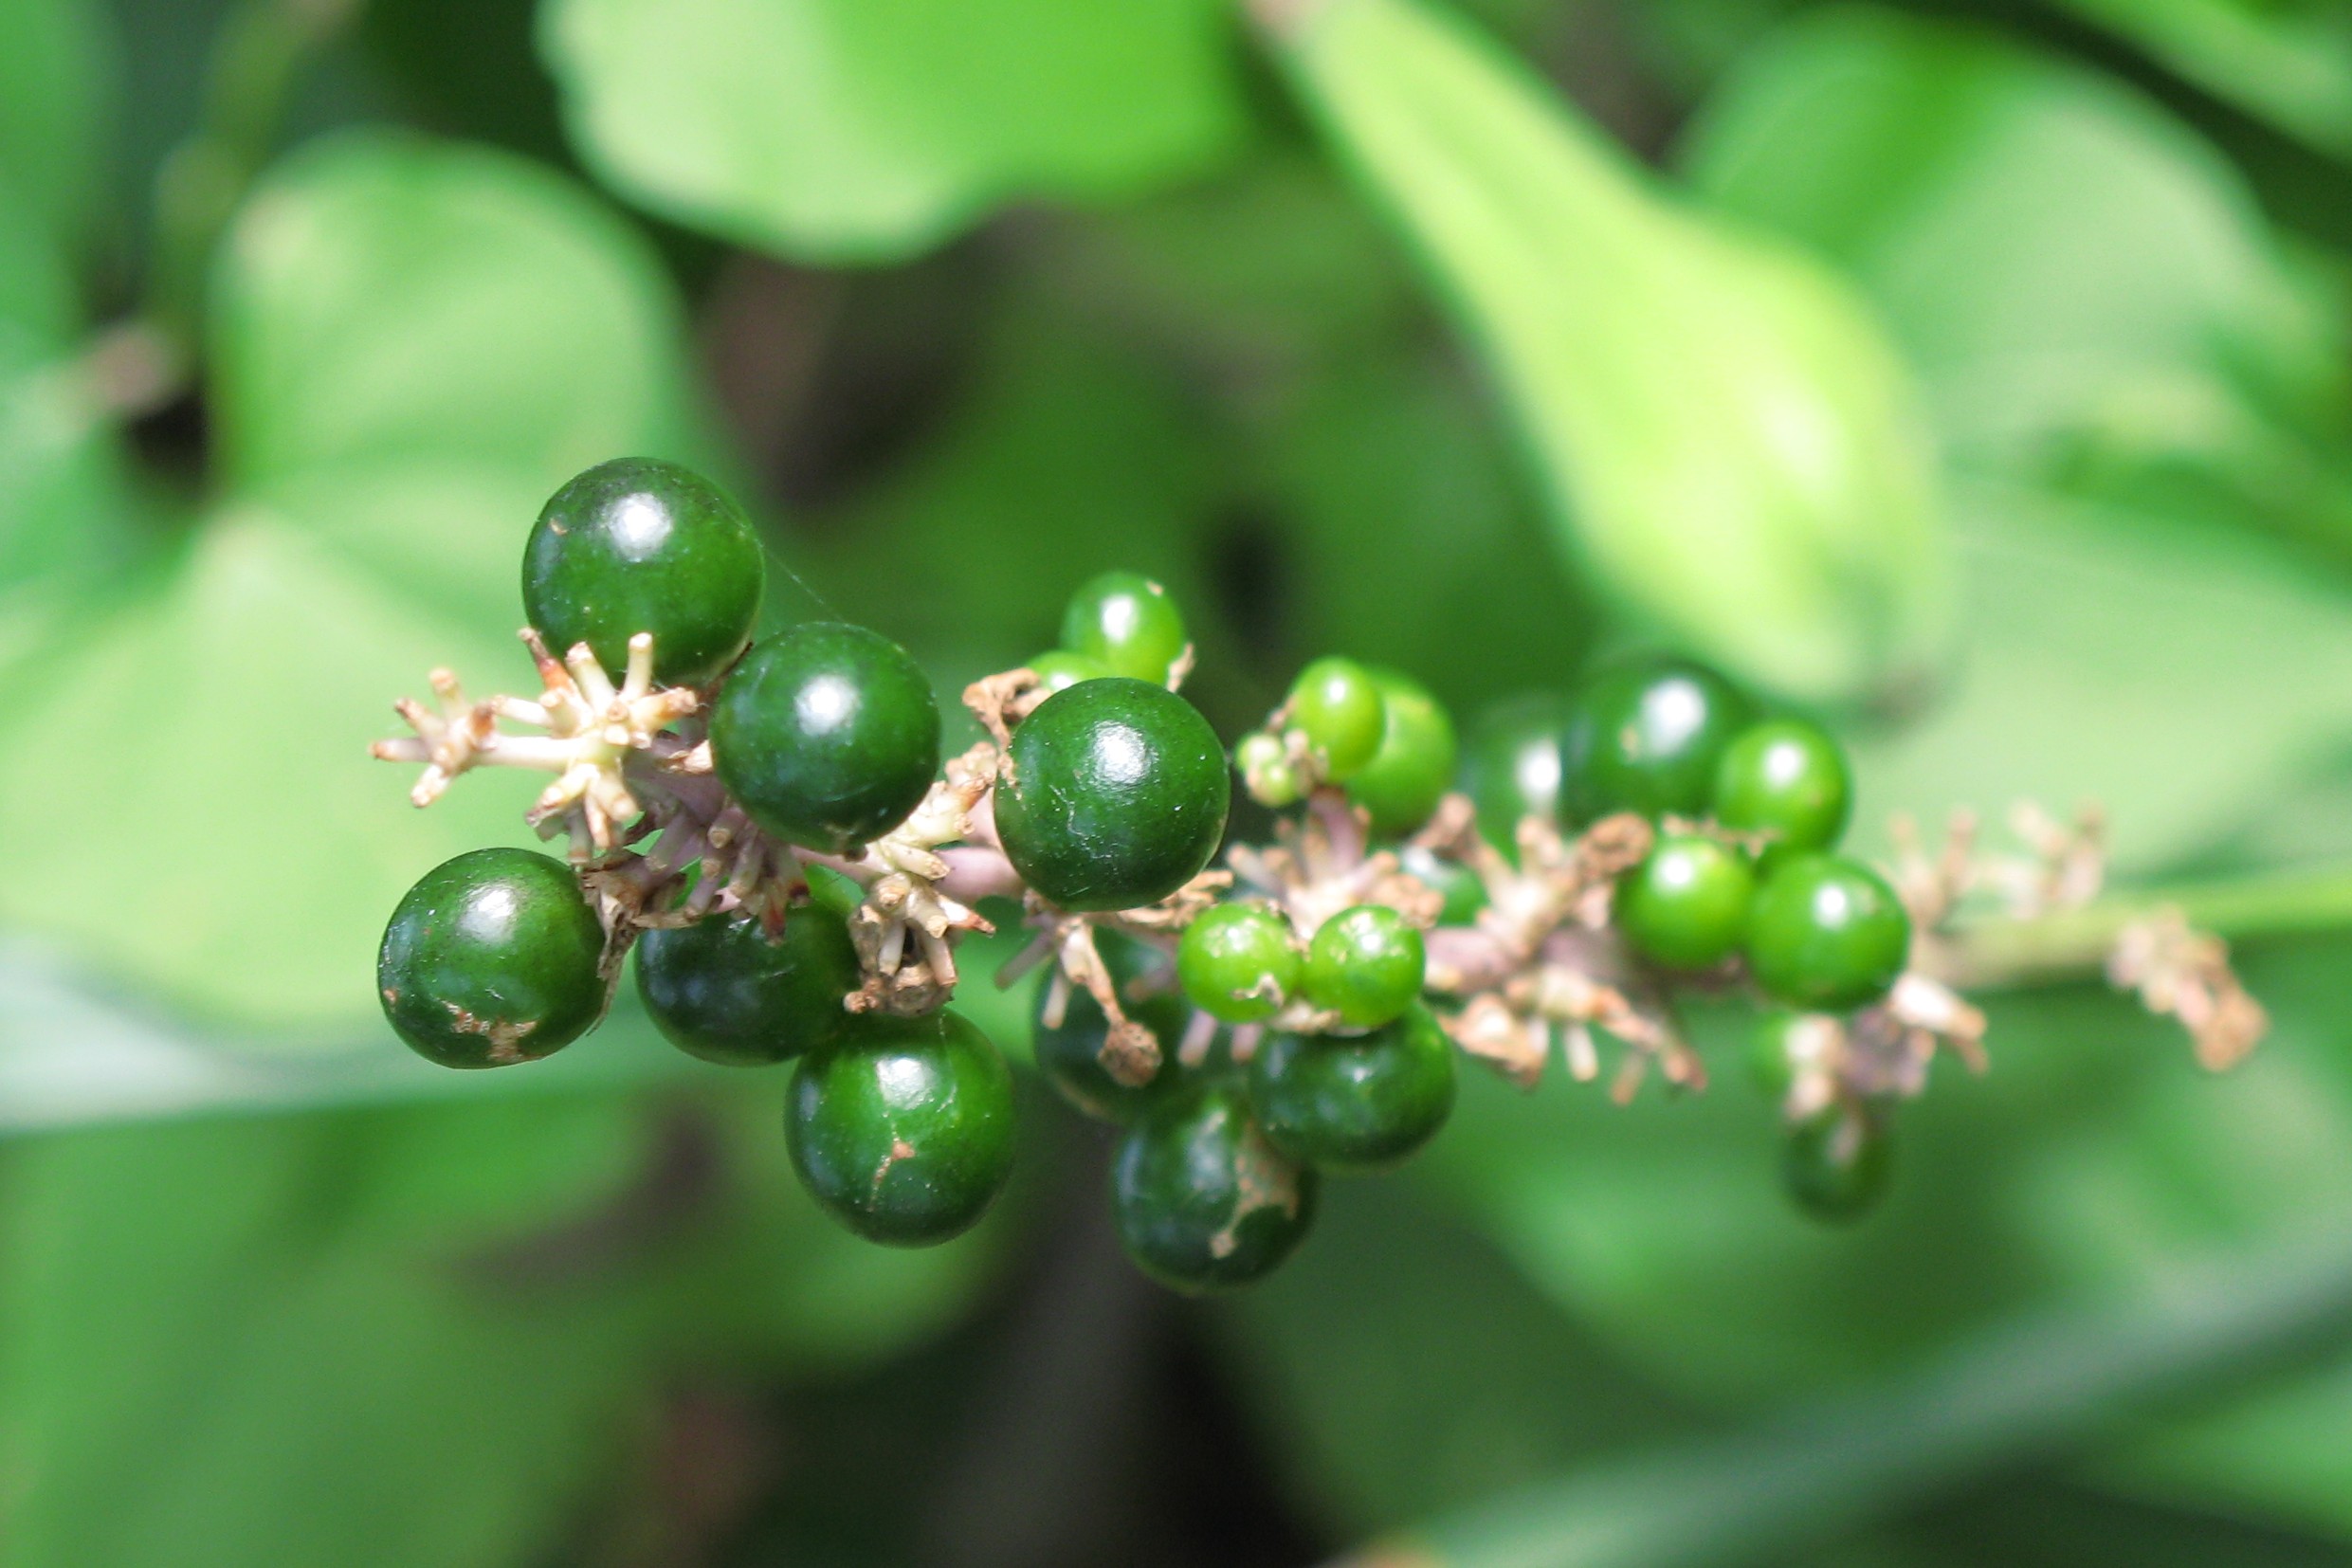
tree, nature, grass, branch, blossom, plant, fruit, berry, leaf, flower, food, green, high, produce, botany, flora, wildflower, close up, shrub, hires, hi, res, powershotg7, canong7, moisture, macro photography, flowering plant, land plant